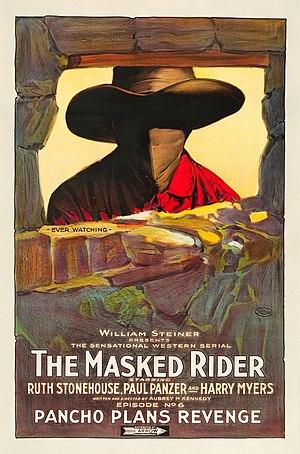
The Masked Rider est un serial américain en 15 chapitres réalisé par Aubrey M. Kennedy et sorti en 1919. Il a été tourné au Texas et au Mexique.